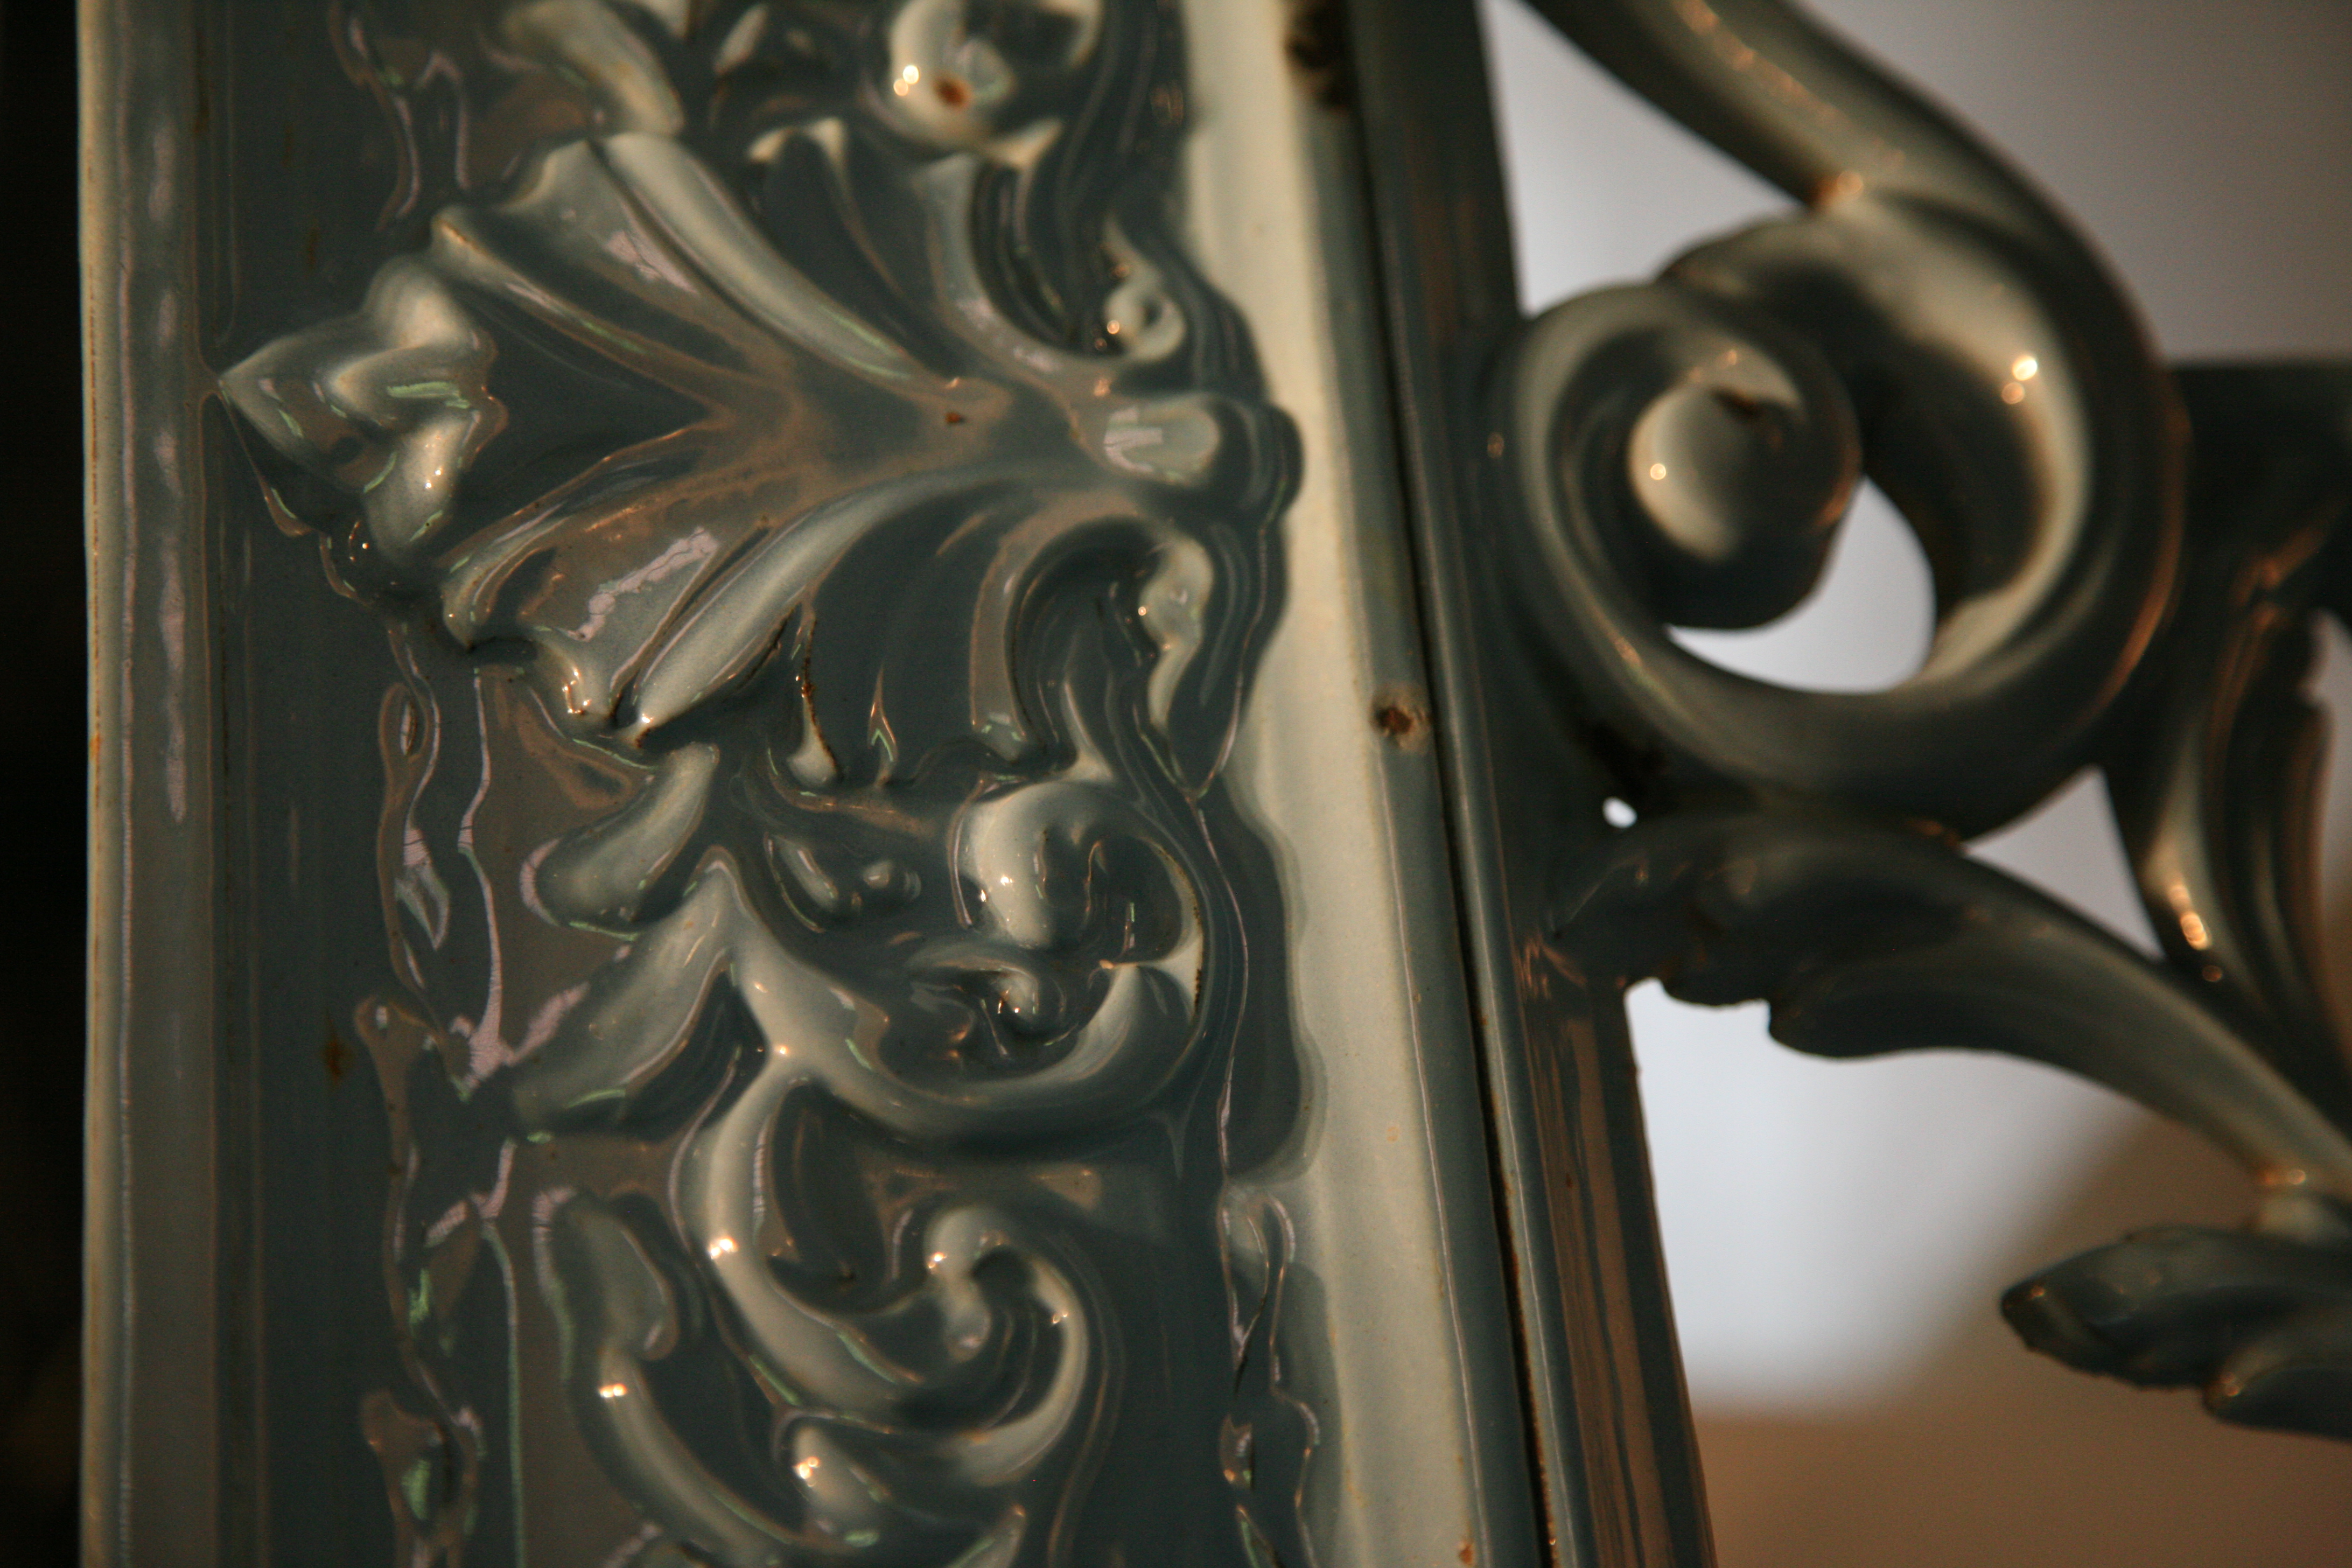
light, architecture, wood, glass, social, statue, metal, lighting, material, painting, sculpture, swimmingpool, art, arquitectura, piscine, iron, carving, utopia, washroom, architektur, guise, socialism, godin, aisne, palaissocial, utopie, socialpalace, hygiene, waschraum, buanderie, phalanst re, familist re, ba o, 19 me